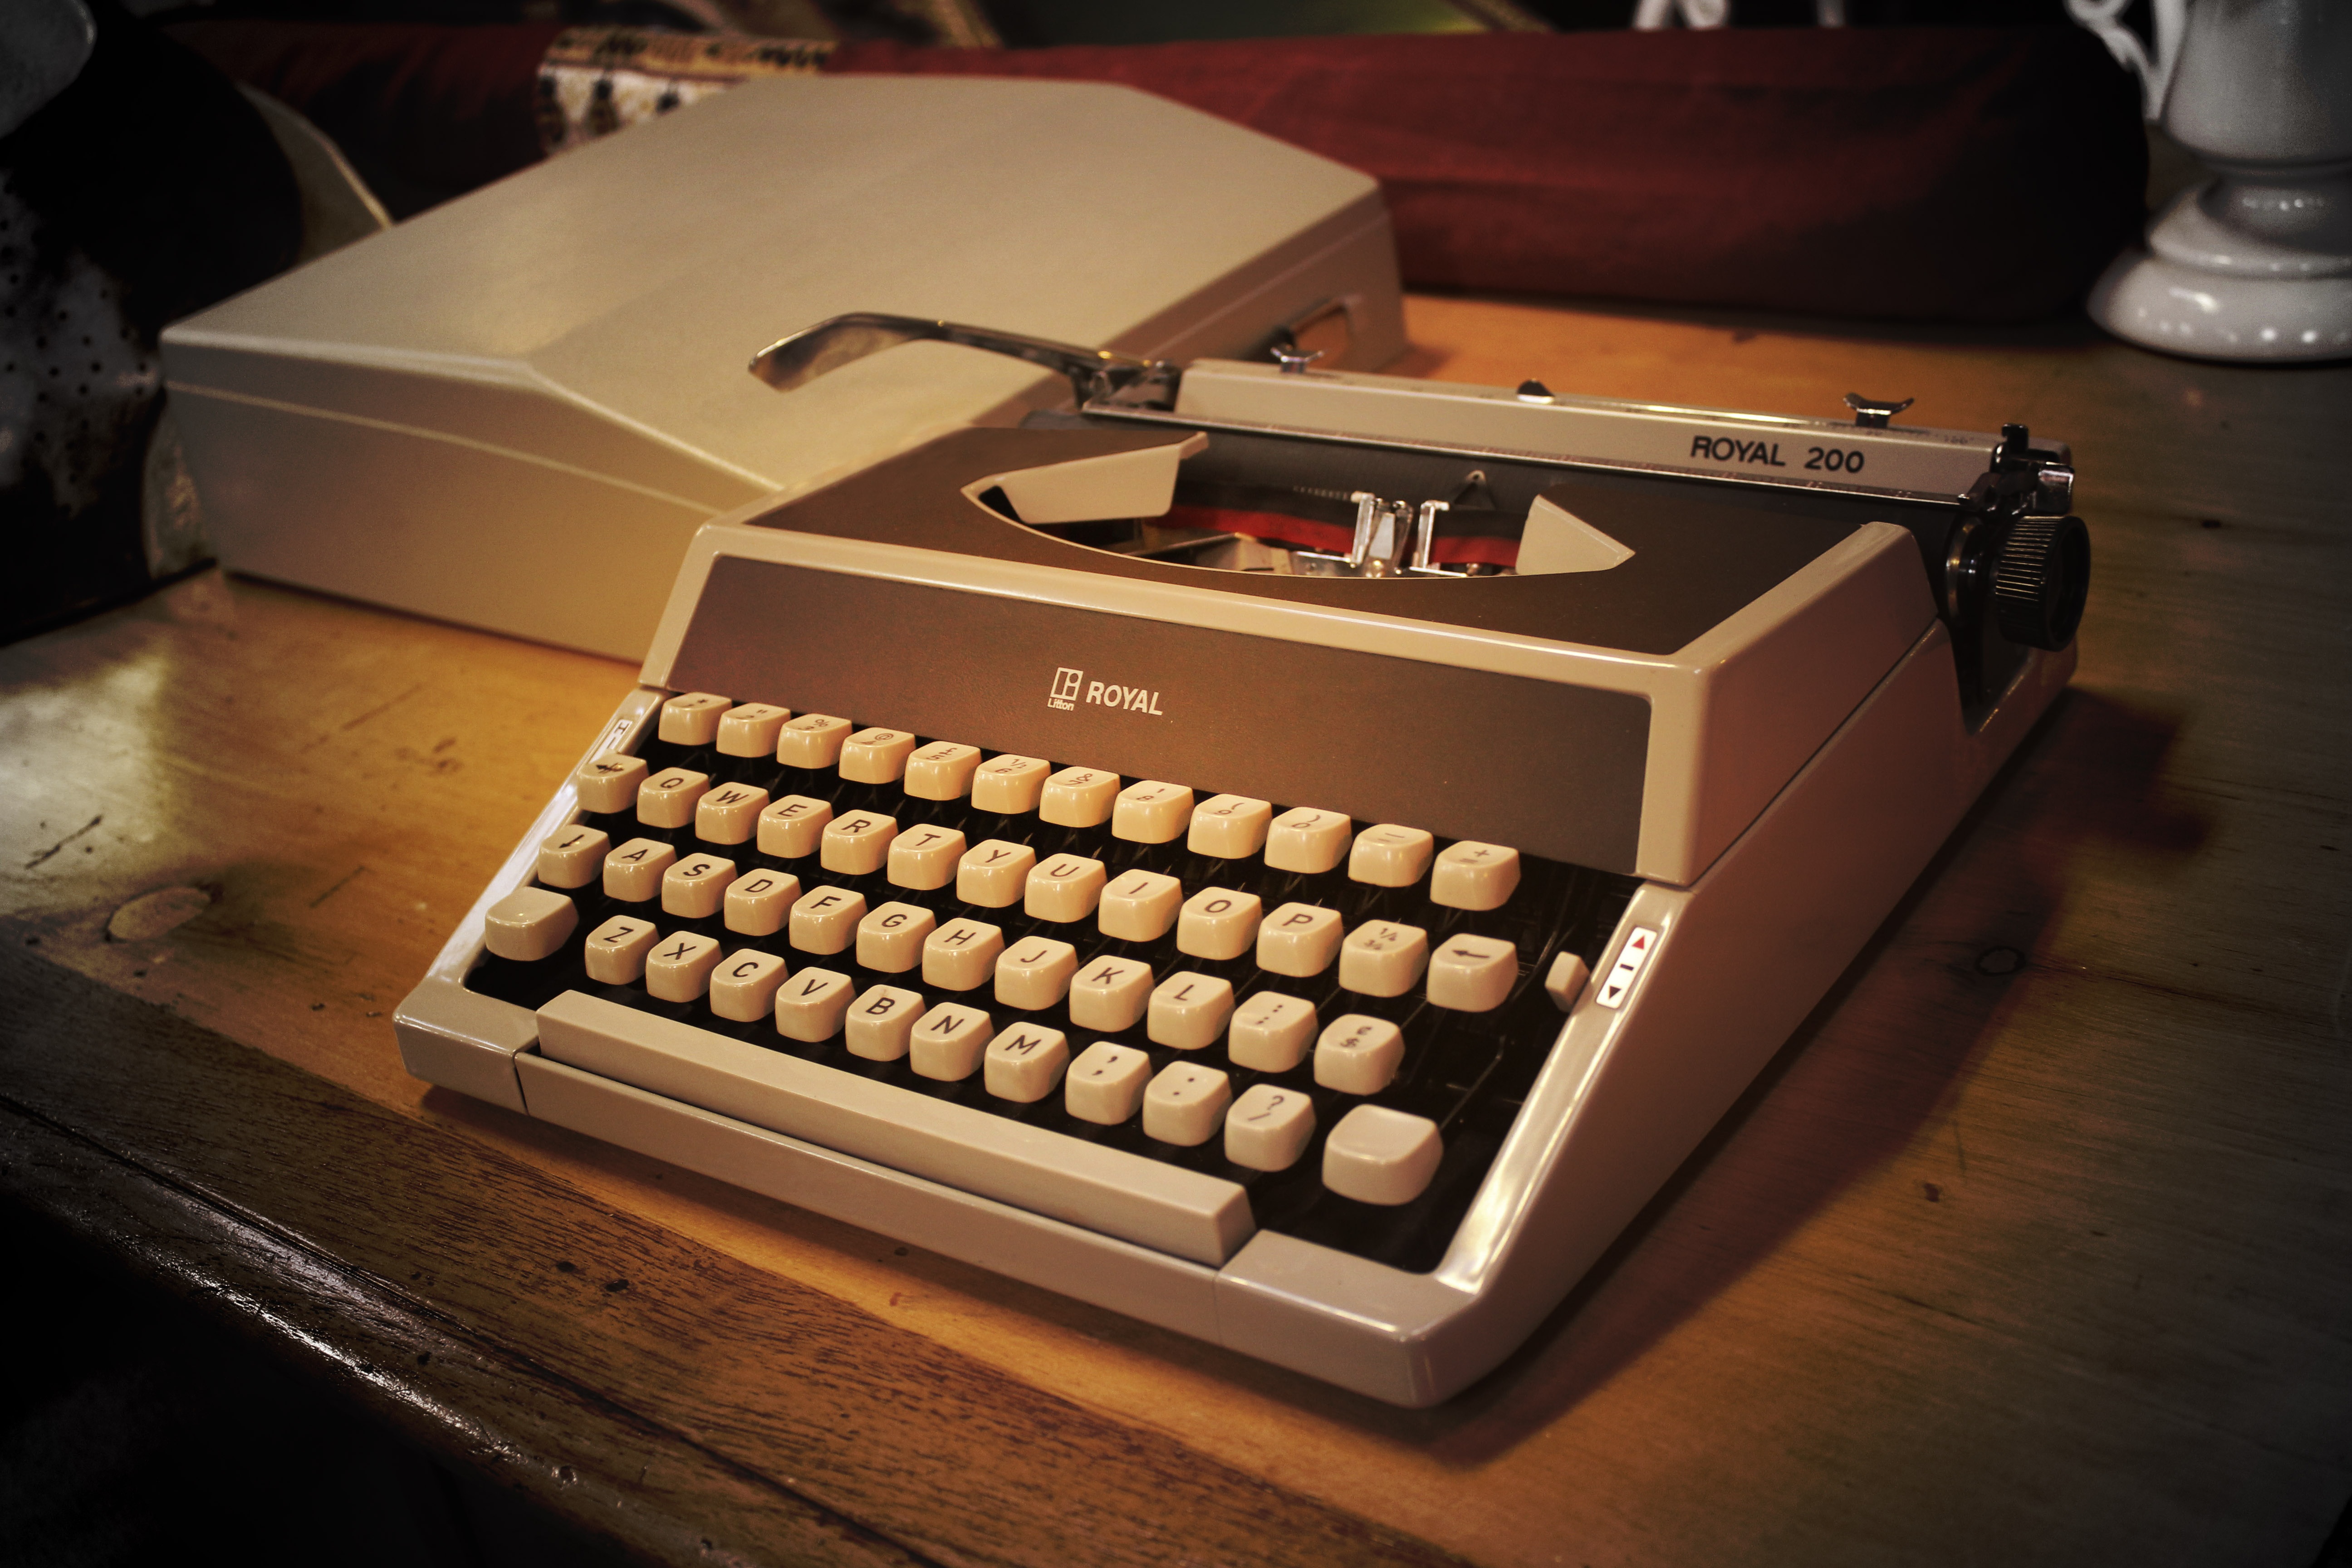
keyboard, antique, retro, old, typewriter, equipment, alphabet, mechanical, character, office equipment